New Writings in SF 16

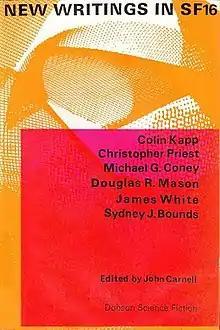
Cover of the first edition

New Writings in SF 16 is an anthology of science fiction short stories edited by John Carnell, the sixteenth volume in a series of thirty, of which he edited the first twenty-one. It was first published in hardcover by Dennis Dobson in 1970, followed by a paperback edition issued under the slightly variant title "New Writings in SF -- 16" by Corgi the same year.